Osage Nation

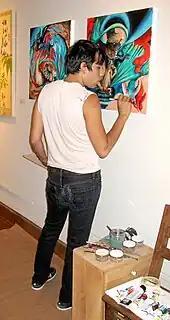
Yatika Starr Fields, Osage painter and muralist

By a new constitution of 1994, the Osage voted that original allottees and their direct descendants, regardless of blood quantum, were citizen members of the Osage Nation. This constitution was overruled through court judgments. The Osage appealed to Congress for support to create their own government and membership rules. In 2004, President George W. Bush signed Public Law 108–431, "An Act to Reaffirm the Inherent Sovereign Rights of the Osage Tribe to Determine Its Membership and Form a Government." From 2004 to 2006, the Osage Government Reform Commission formed and worked to develop a new government. It explored "sharply differing visions arose of the new government's goals, the nation's own history, and what it means to be Osage. The primary debates were focused on biology, culture, natural resources, and sovereignty."